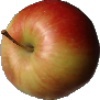
Label: Apple Red 2